Question: What is next to the computer?
Tambaya: Menene a kusa da kwamfutar?
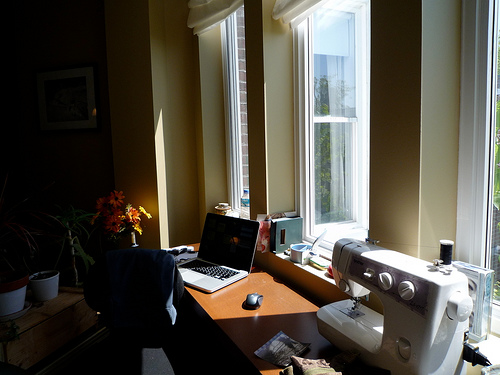
Answer: A mouse.
Amsa: Linzamin kwamfuta.